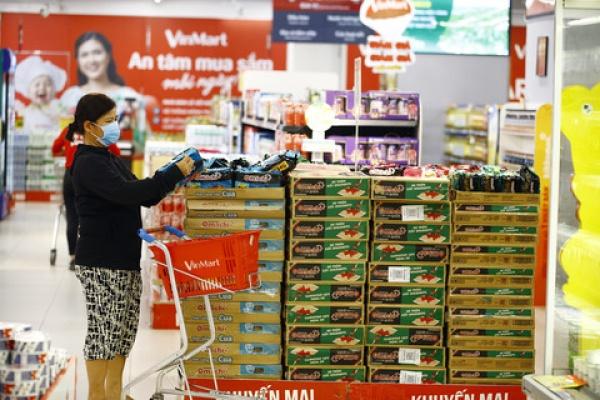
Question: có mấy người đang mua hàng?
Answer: có một người đang mua hàng